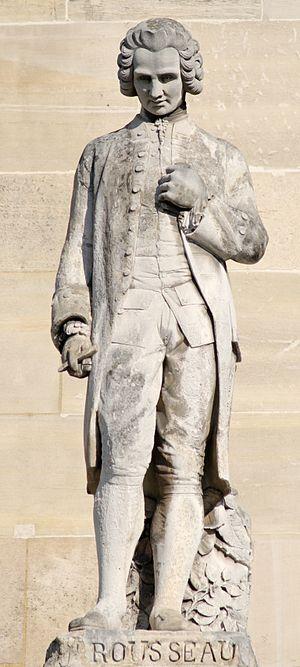
Neuvième statue du Pavillon Turgot au Pavillon Richelieu, cour Napoléon, palais du Louvre.
Les Hommes illustres ou Hommes célèbres sont une série de 86 statues installées sur les ailes de la cour Napoléon du palais du Louvre à Paris, en France, entre 1853 et 1857.
Jean-Baptiste Eugène Farochon, né à Paris le 10 mars 1812 et mort dans la même ville le 1ᵉʳ juillet 1871, est un sculpteur et médailleur français.